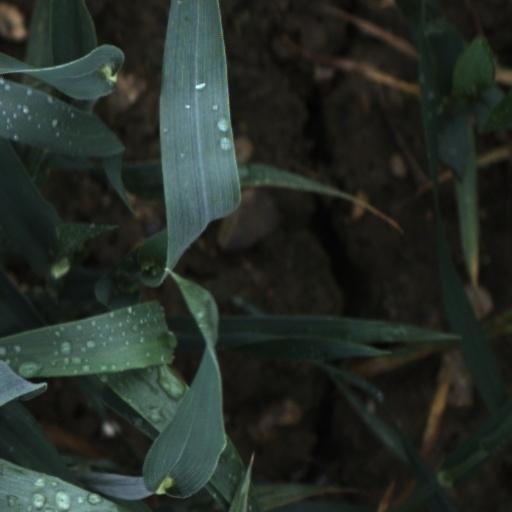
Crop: wheat